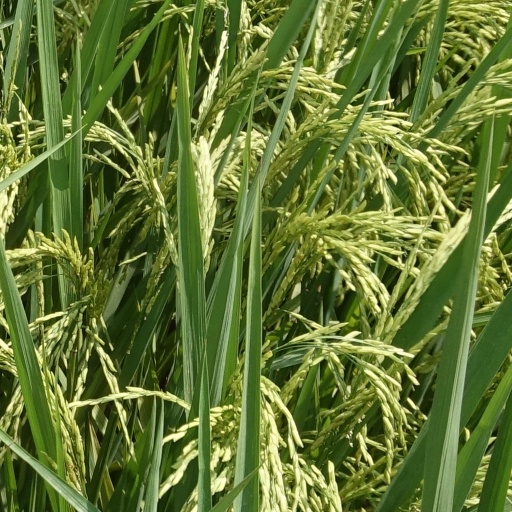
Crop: rice